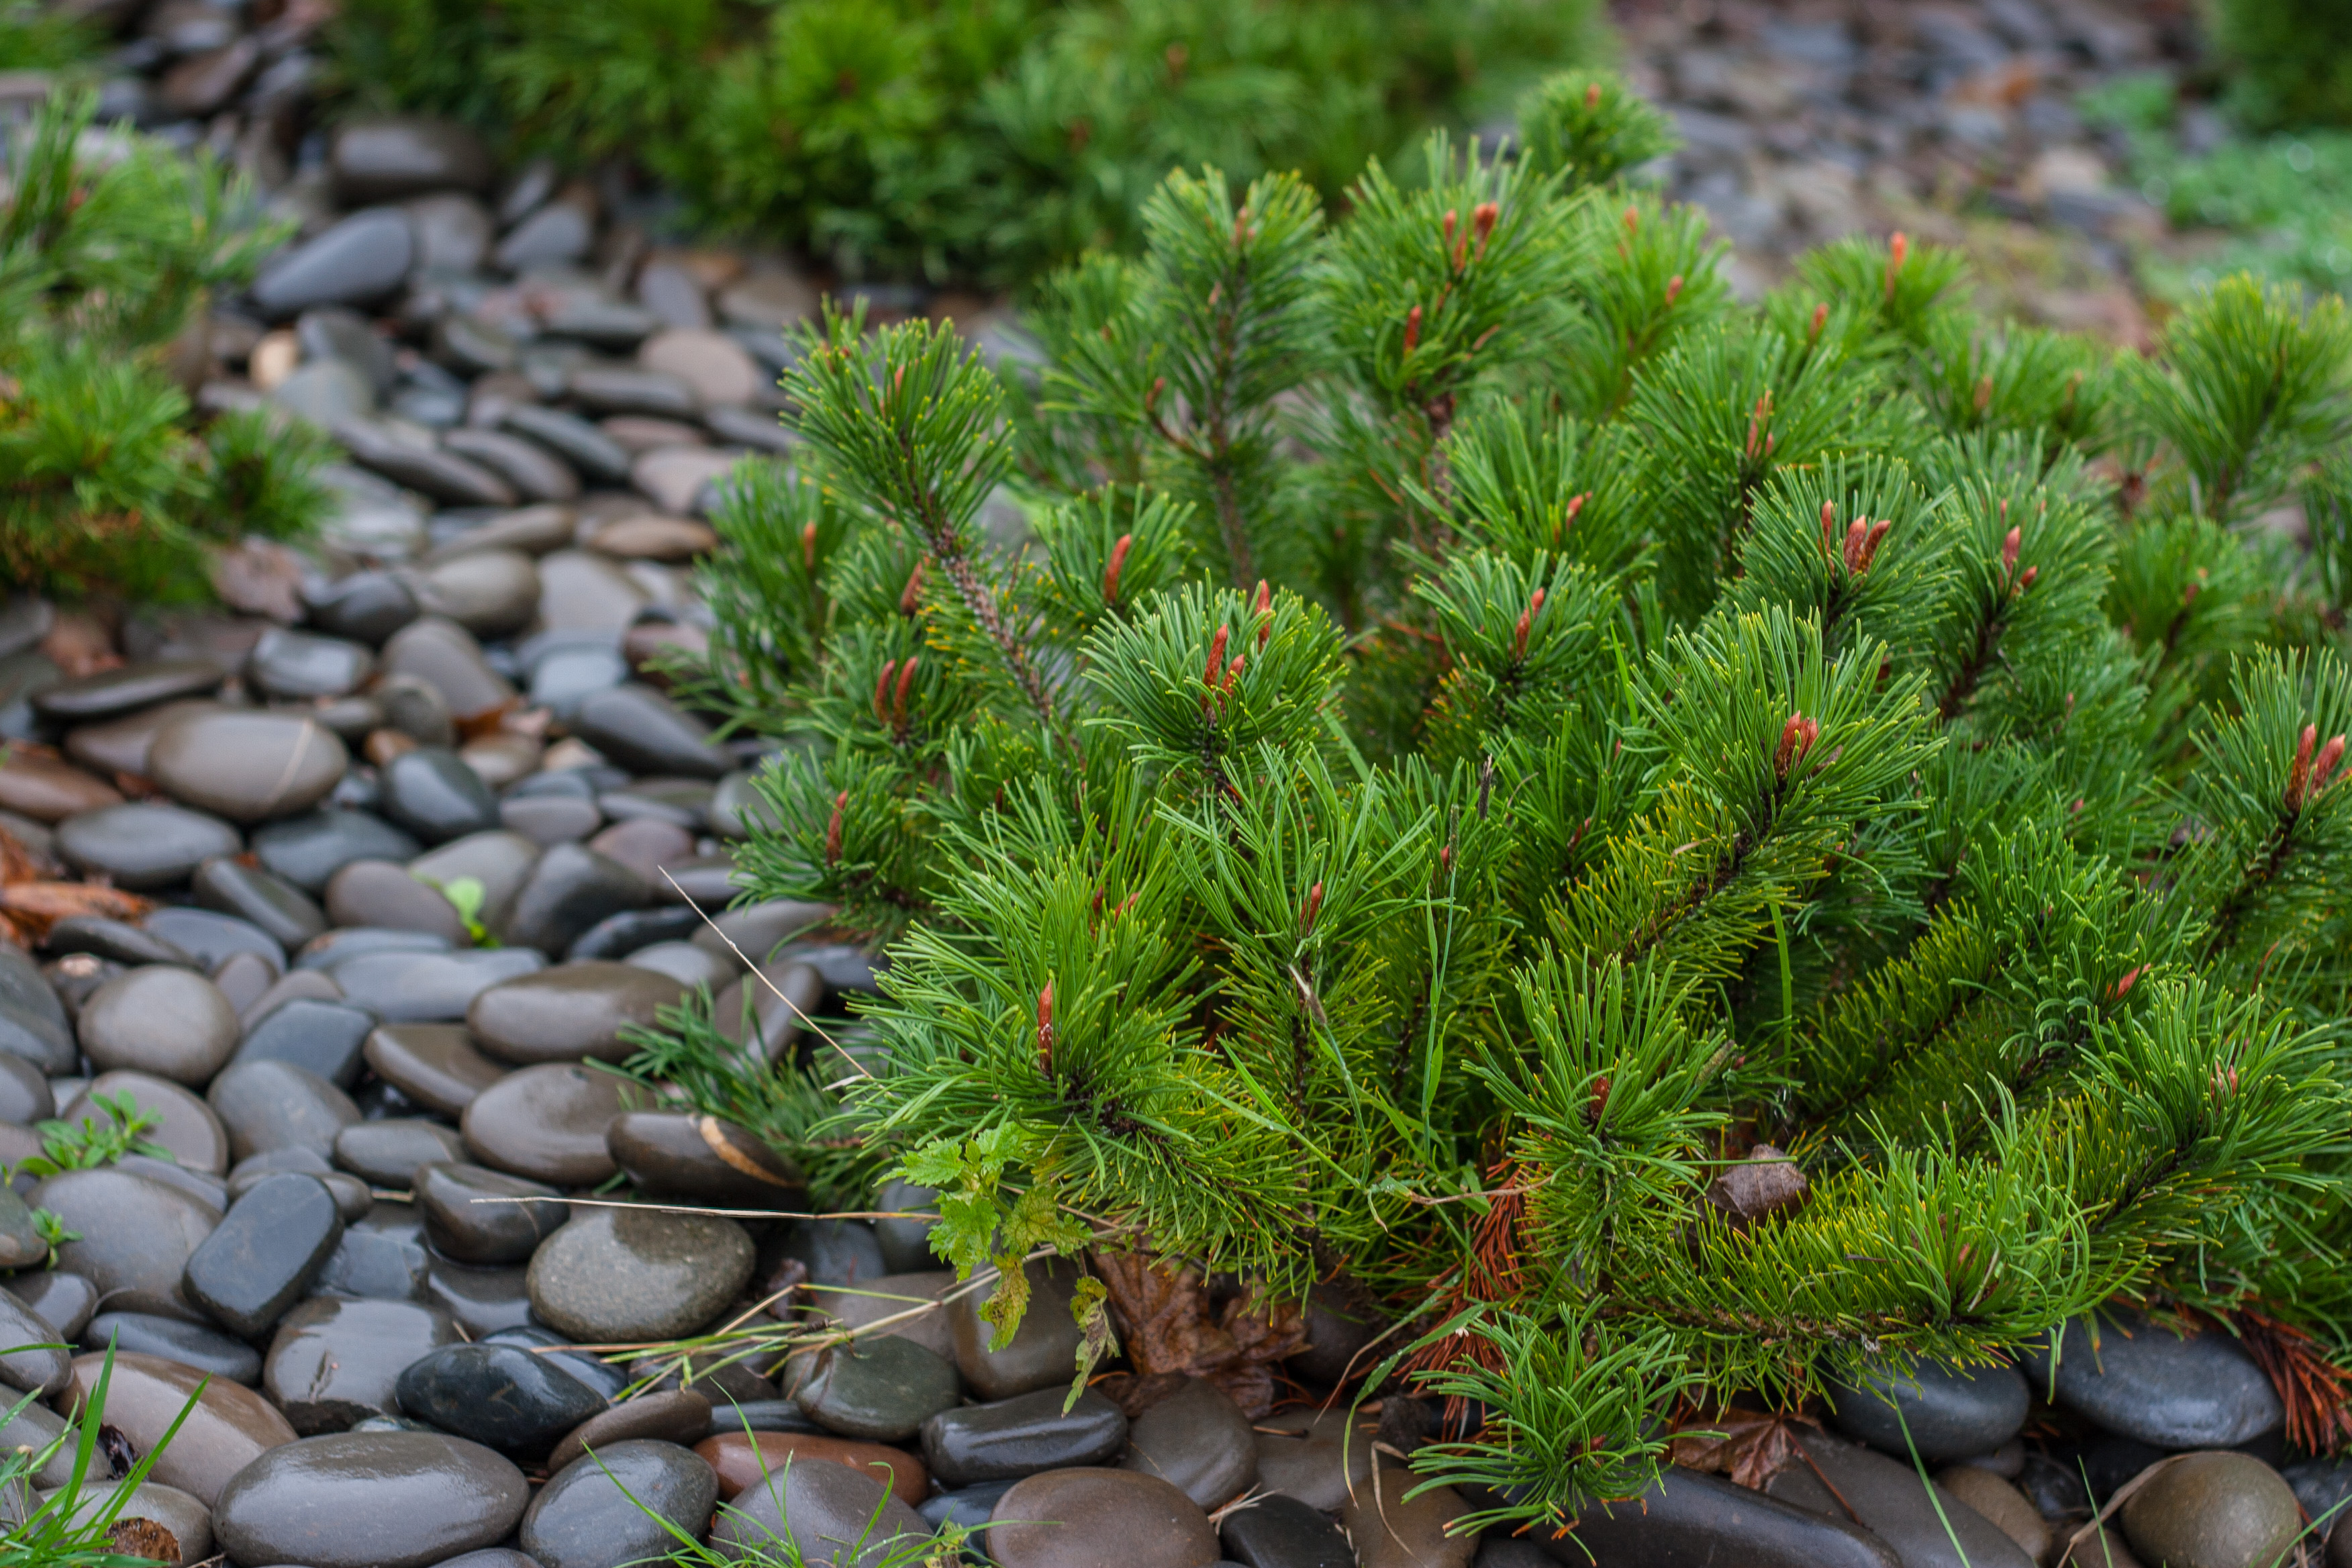
image, Columbian spruce, balsam fir, Yellow fir, Larix lyalliiSubalpine Larch, white pine, lodgepole pine, Canadian fir, shortstraw pine, Singleleaf pine, plant, Jack pine, red pine, tree, silvertip fir, American larch, flower, shortleaf black spruce, woody plant, subshrub, Two needle pinyon pine, pine family, Red juniper, grass, vascular plant, western yellow pine, hackmatack, sitka spruce, pine, Georgia pine, groundcover, larch, conifer, evergreen, cypress family, juniper, clubmoss